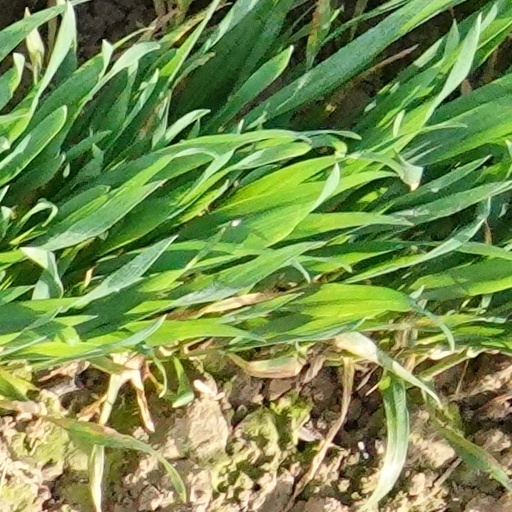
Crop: wheat